Judith of Flanders

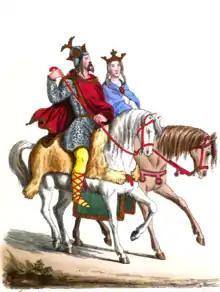
An 1849 depiction of the elopement of Baldwin and Judith by Félix de Vigne

Æthelbald's death left Judith with no future in Wessex. She was still no more than seventeen years old and childless. According to the "Annales Bertiniani" and Flodoard, she